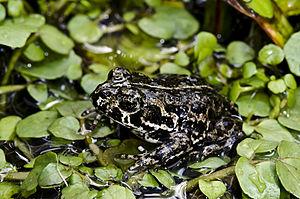
Anaxyrus exsul est une espèce d'amphibiens de la famille des Bufonidae. Elle est parfois encore appelée Bufo exsul. Ce crapaud ne vit qu'en Californie aux États-Unis.